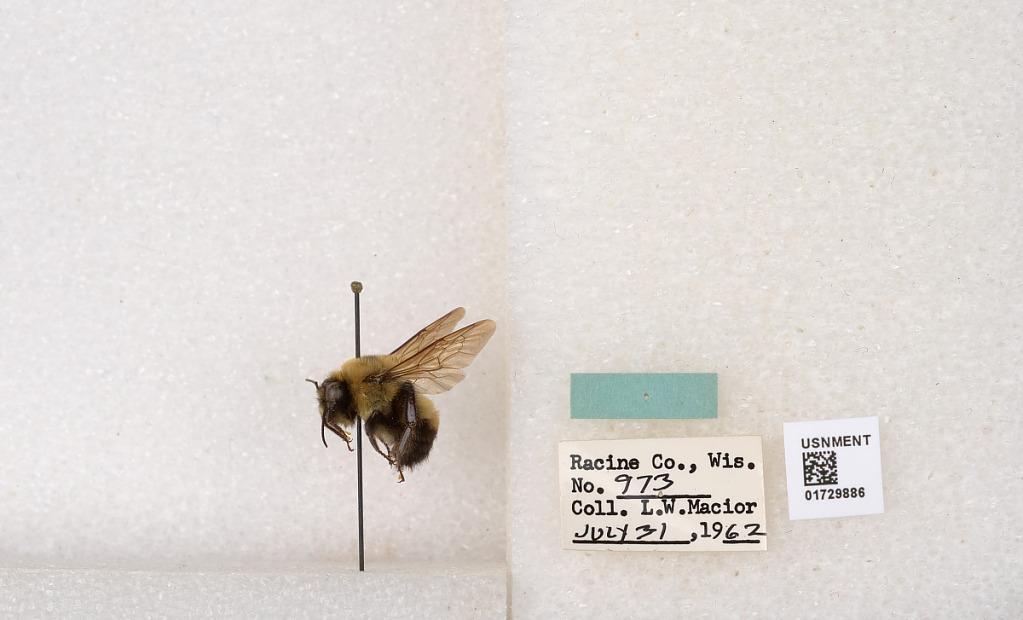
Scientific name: Bombus (Separatobombus) griseocollis (De Geer)
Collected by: L. Macior
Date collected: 1962-7-31
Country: United States
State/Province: Wisconsin
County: Racine
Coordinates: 42.7299, -87.8123